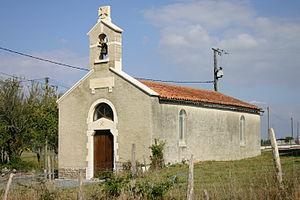
Église de Chantemerle-sur-la-Soie
Les églises de la Charente-Maritime présentent une grande diversité, d'une commune à une autre, et se distinguent par des styles et des périodes de construction différentes. De nombreux édifices témoignent cependant de l'épanouissement, aux XIᵉ et XIIᵉ siècles d'une forme d'art roman spécifique, appelée art roman saintongeais, caractérisée par une simplicité des formes et un décor sculpté, souvent très riche.
Chantemerle-sur-la-Soie est une commune du Sud-Ouest de la France située dans le département de la Charente-Maritime.